Dutch and Flemish authors banquet at Deerlijk in 1933

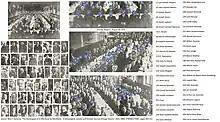
Legend of the 1933 banquet photo

The Dutch and Flemish authors' banquet, was a literary event on August 26, 1933, held at Deerlijk in Belgium, attended by the prominent writers in Belgium and the Netherlands of that era. It was held on the same day as a celebration of the anniversary of the Association of Large and Young Families ("in Dutch: Bond van Grote en Jonge Gezinnen") of Deerlijk. The photo of the event is memorable because it shows an entire generation of Dutch and Flemish writers in one frame.